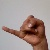
The image shows a hand gesture representing the letter 'J' in Indian Sign Language.